British military regime in New France

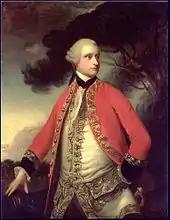
James Murray military governor of the city of Quebec.

Because the Seven Years' War was still raging in Europe, the fate of the colony of Canada and the rest of New France could not be determined yet. As a result, the British authorities established a military regime whose mandate was to govern the colony while awaiting the end of the Seven Years' War. To administer the territory, Great Britain set up temporary institutions and appointed James Murray to the post of military governor of the city of Quebec.